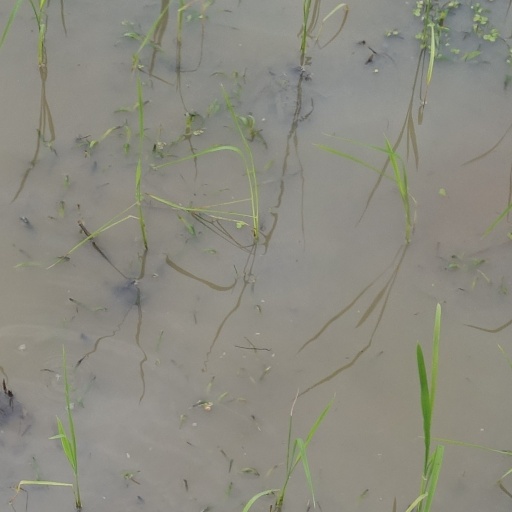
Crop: rice